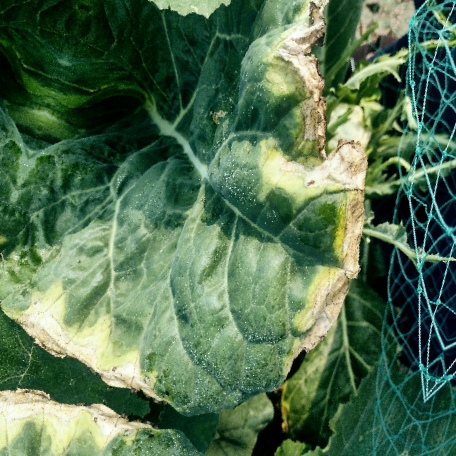
Label: Downy Mildew